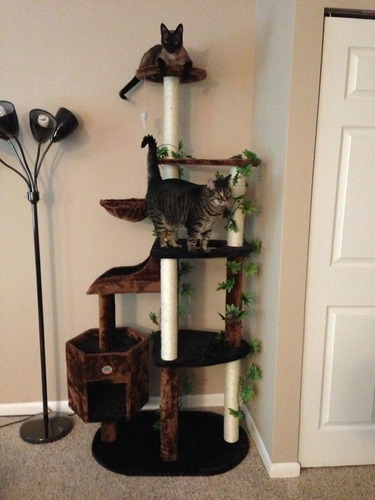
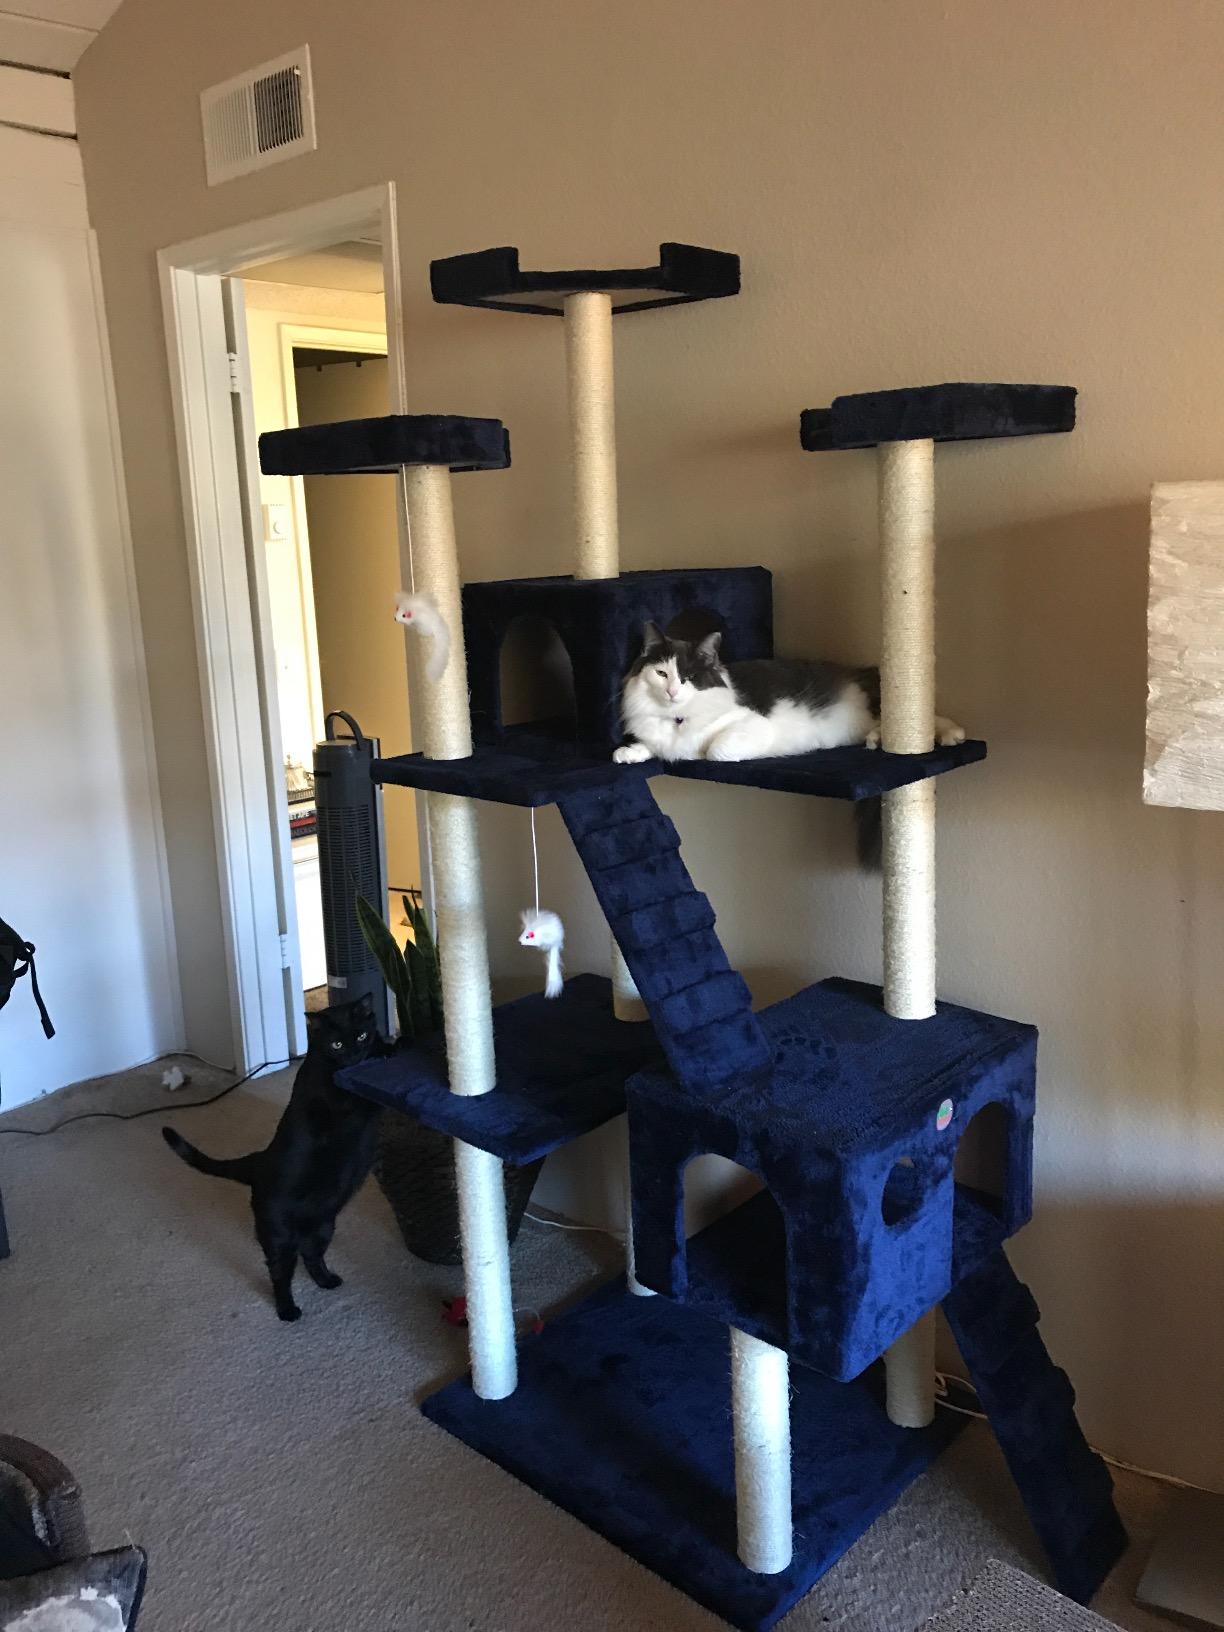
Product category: items_cat tree
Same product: no